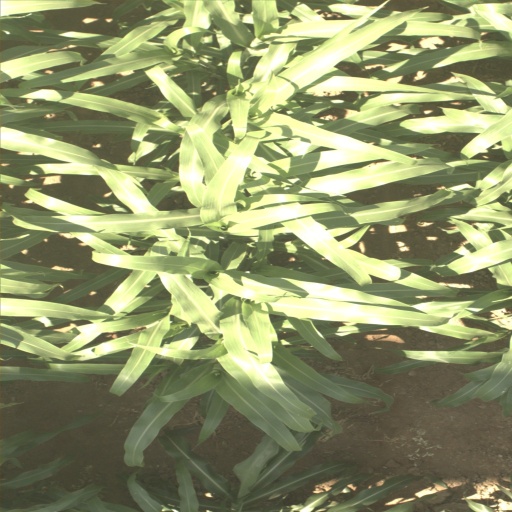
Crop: sorghum